St. John's Episcopal Church (Worthington, Ohio)

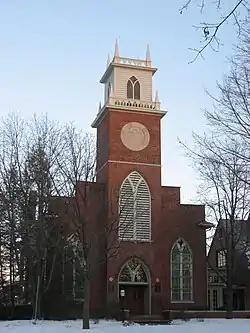
St. John's Episcopal Church, Christmas 2010.

St. John's Episcopal Church was founded in 1804 by James Kilbourne, the same Episcopal deacon who founded the city in which the church resides, Worthington, Ohio, and for whom a nearby high school (Worthington Kilbourne High School) and middle school (Kilbourne Middle School) are named. It was the first Episcopal church built west of the Allegheny Mountains, built between 1827 and 1831, with Kilbourne Hall (the parish house) constructed in 1927 and the church's Early Education Center in 1962.